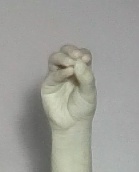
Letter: ha